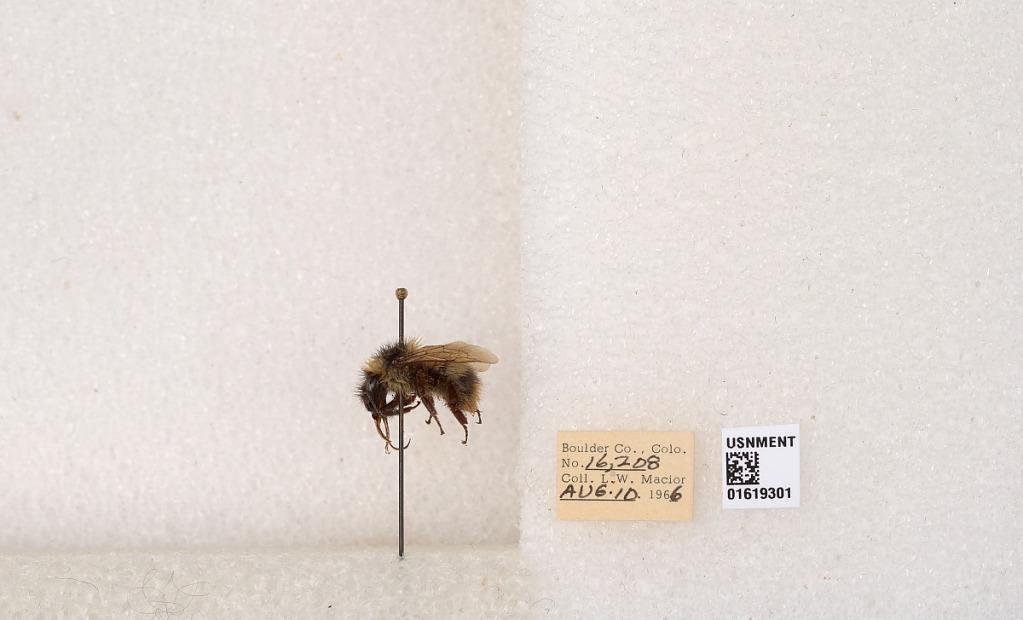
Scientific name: Bombus kirbyellus
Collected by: L. Macior
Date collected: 1966-8-10
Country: United States
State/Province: Colorado
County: Boulder
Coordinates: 40.0925, -105.358